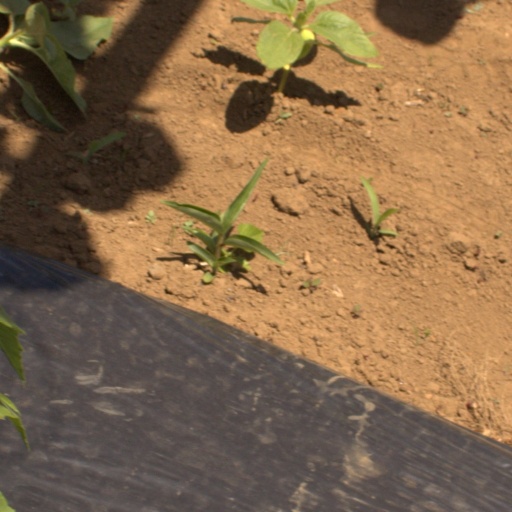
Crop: Jerusalem artichoke